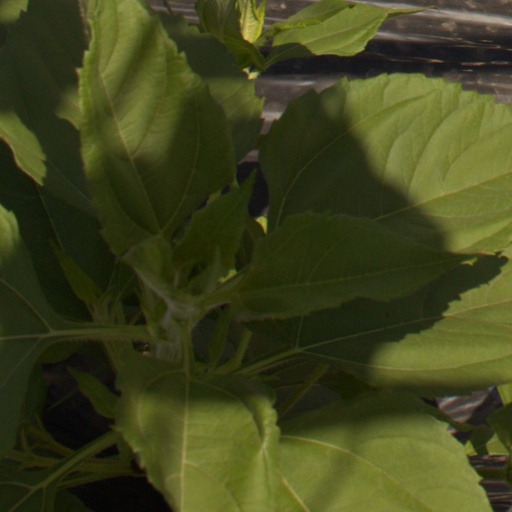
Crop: Jerusalem artichoke